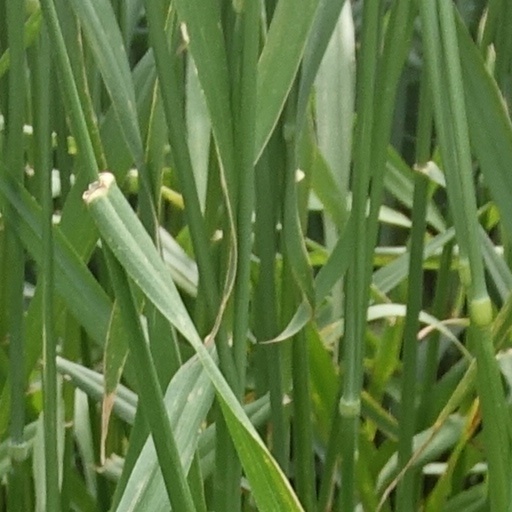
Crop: wheat